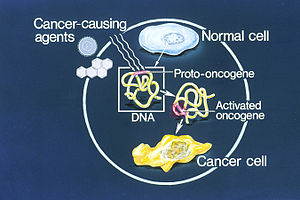
Onkogen
Skitse af aktiveringen af et proto-onkogen til et aktivt onkogen
Et onkogen er et gen som potentielt kan forårsage kræft. Et onkogen er ofte muteret eller udtrykt unormalt højt i kræftceller og er dermed i stand til at ændre kritiske cellefunktioner. I modsætning til de fleste normale celler, som vil undergå programmeret celledød, når kritiske cellefunktioner bliver forandret, vil et aktivt onkogen forårsage, at cellene overlever og deler sig.